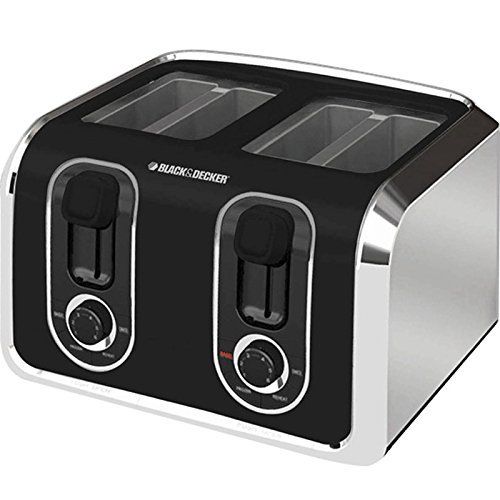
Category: toaster